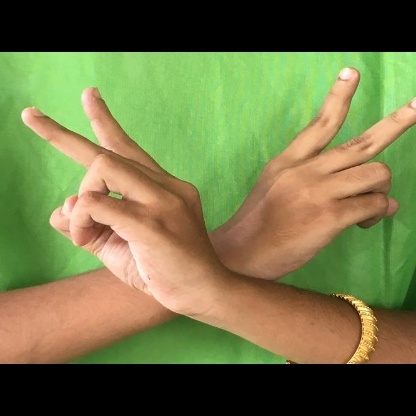
Mudra: Kartariswastika